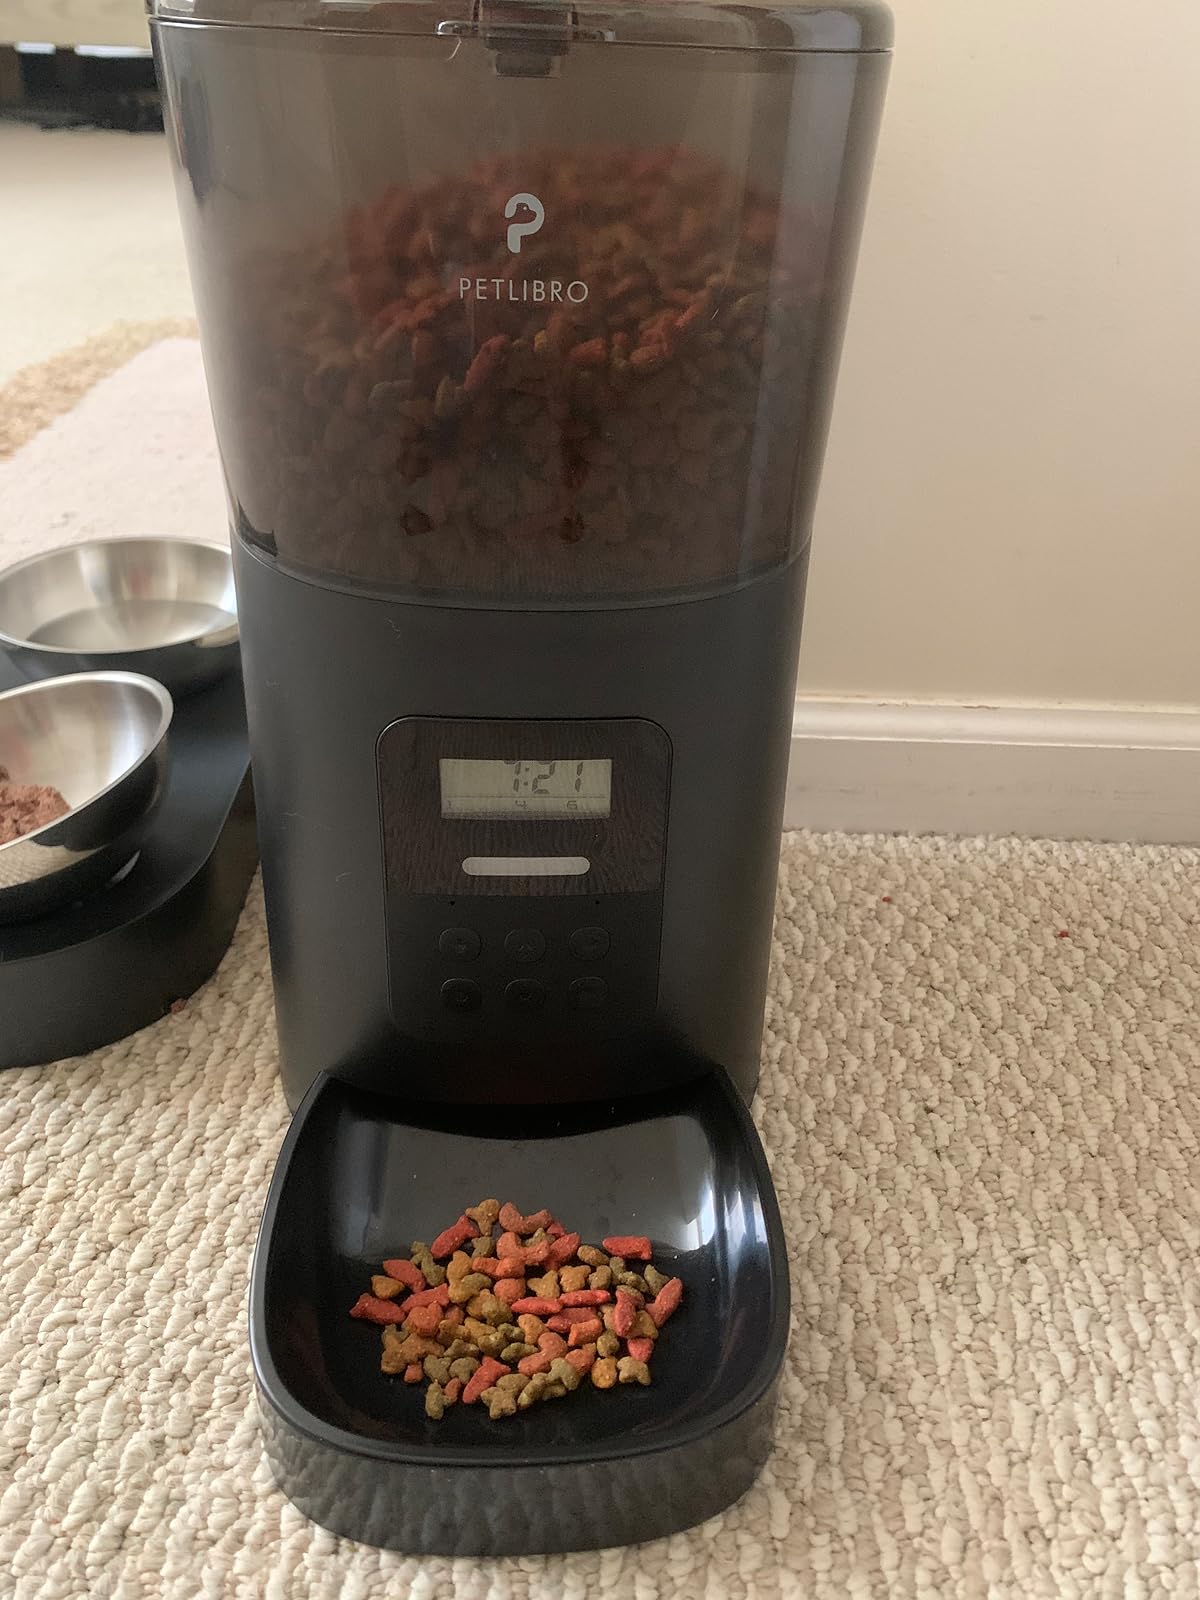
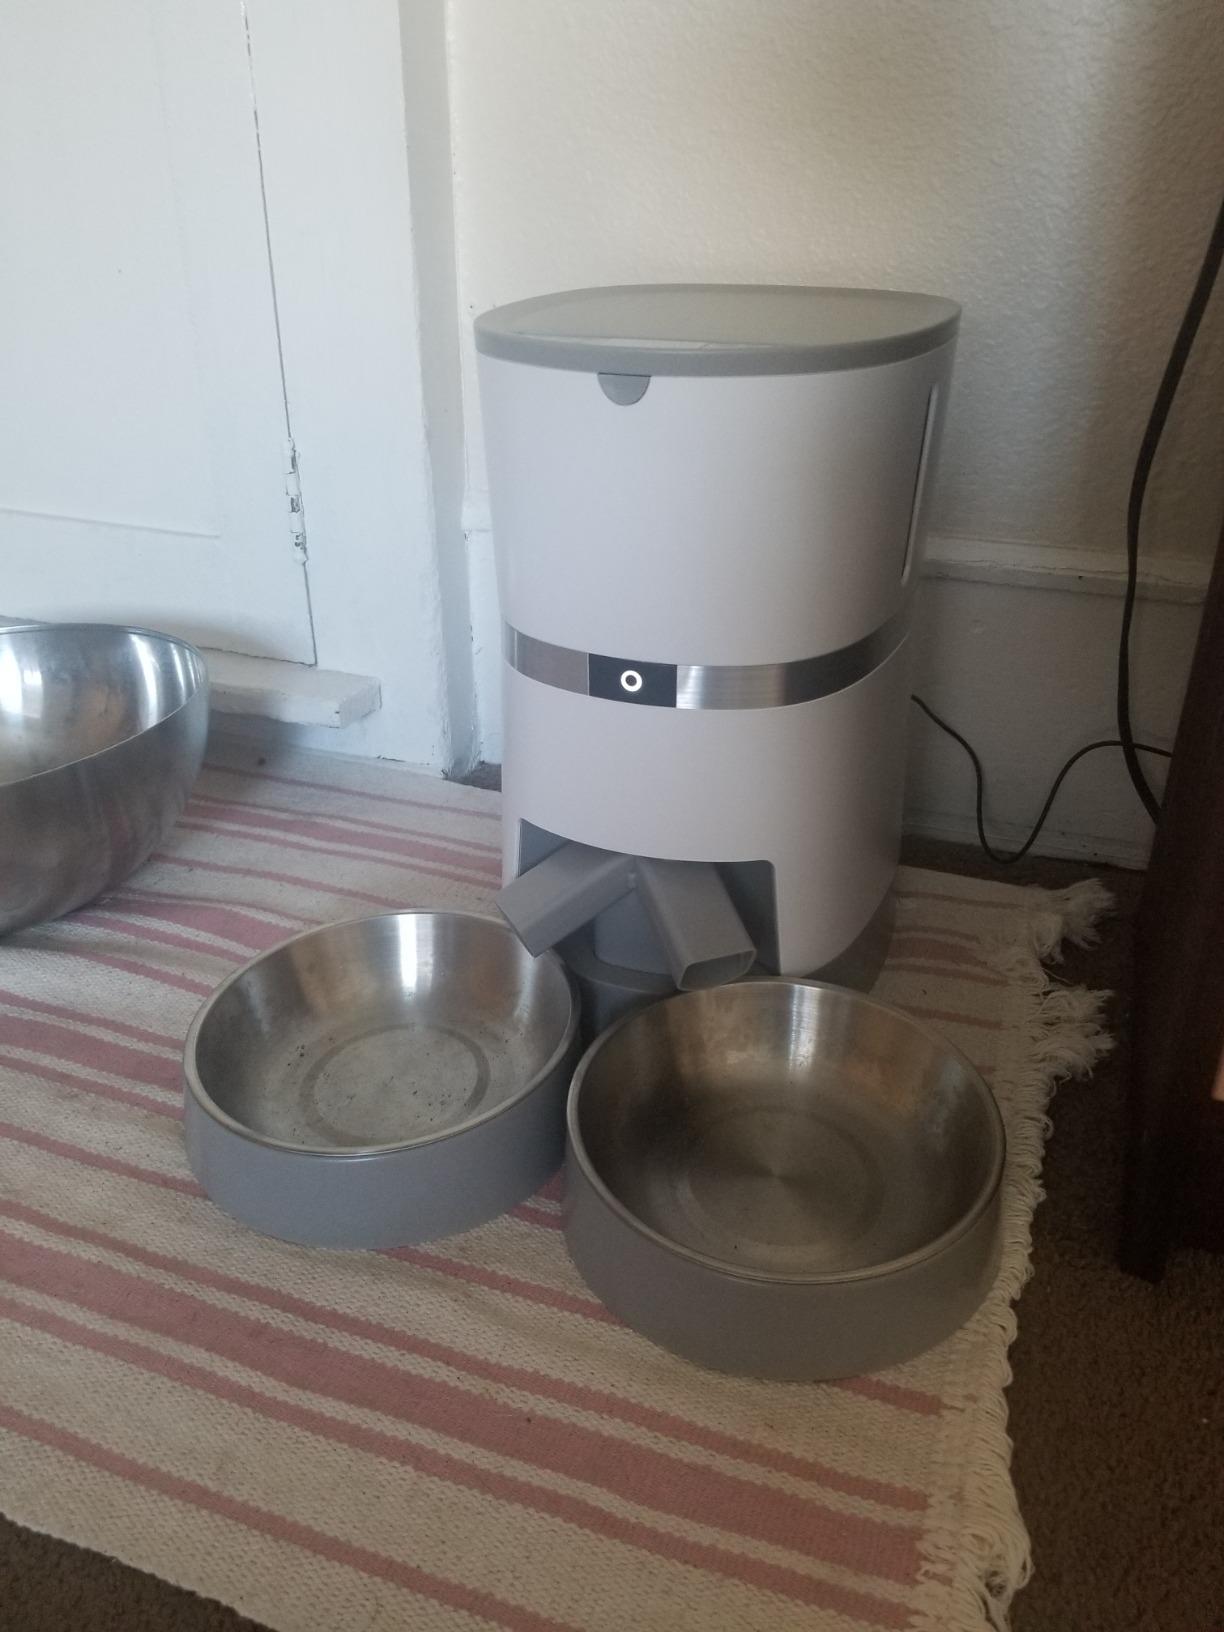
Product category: items_feeder
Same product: no